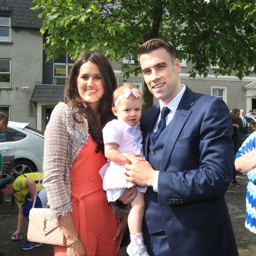
soccer player with his wife and person as they celebrate the star receiving freedom